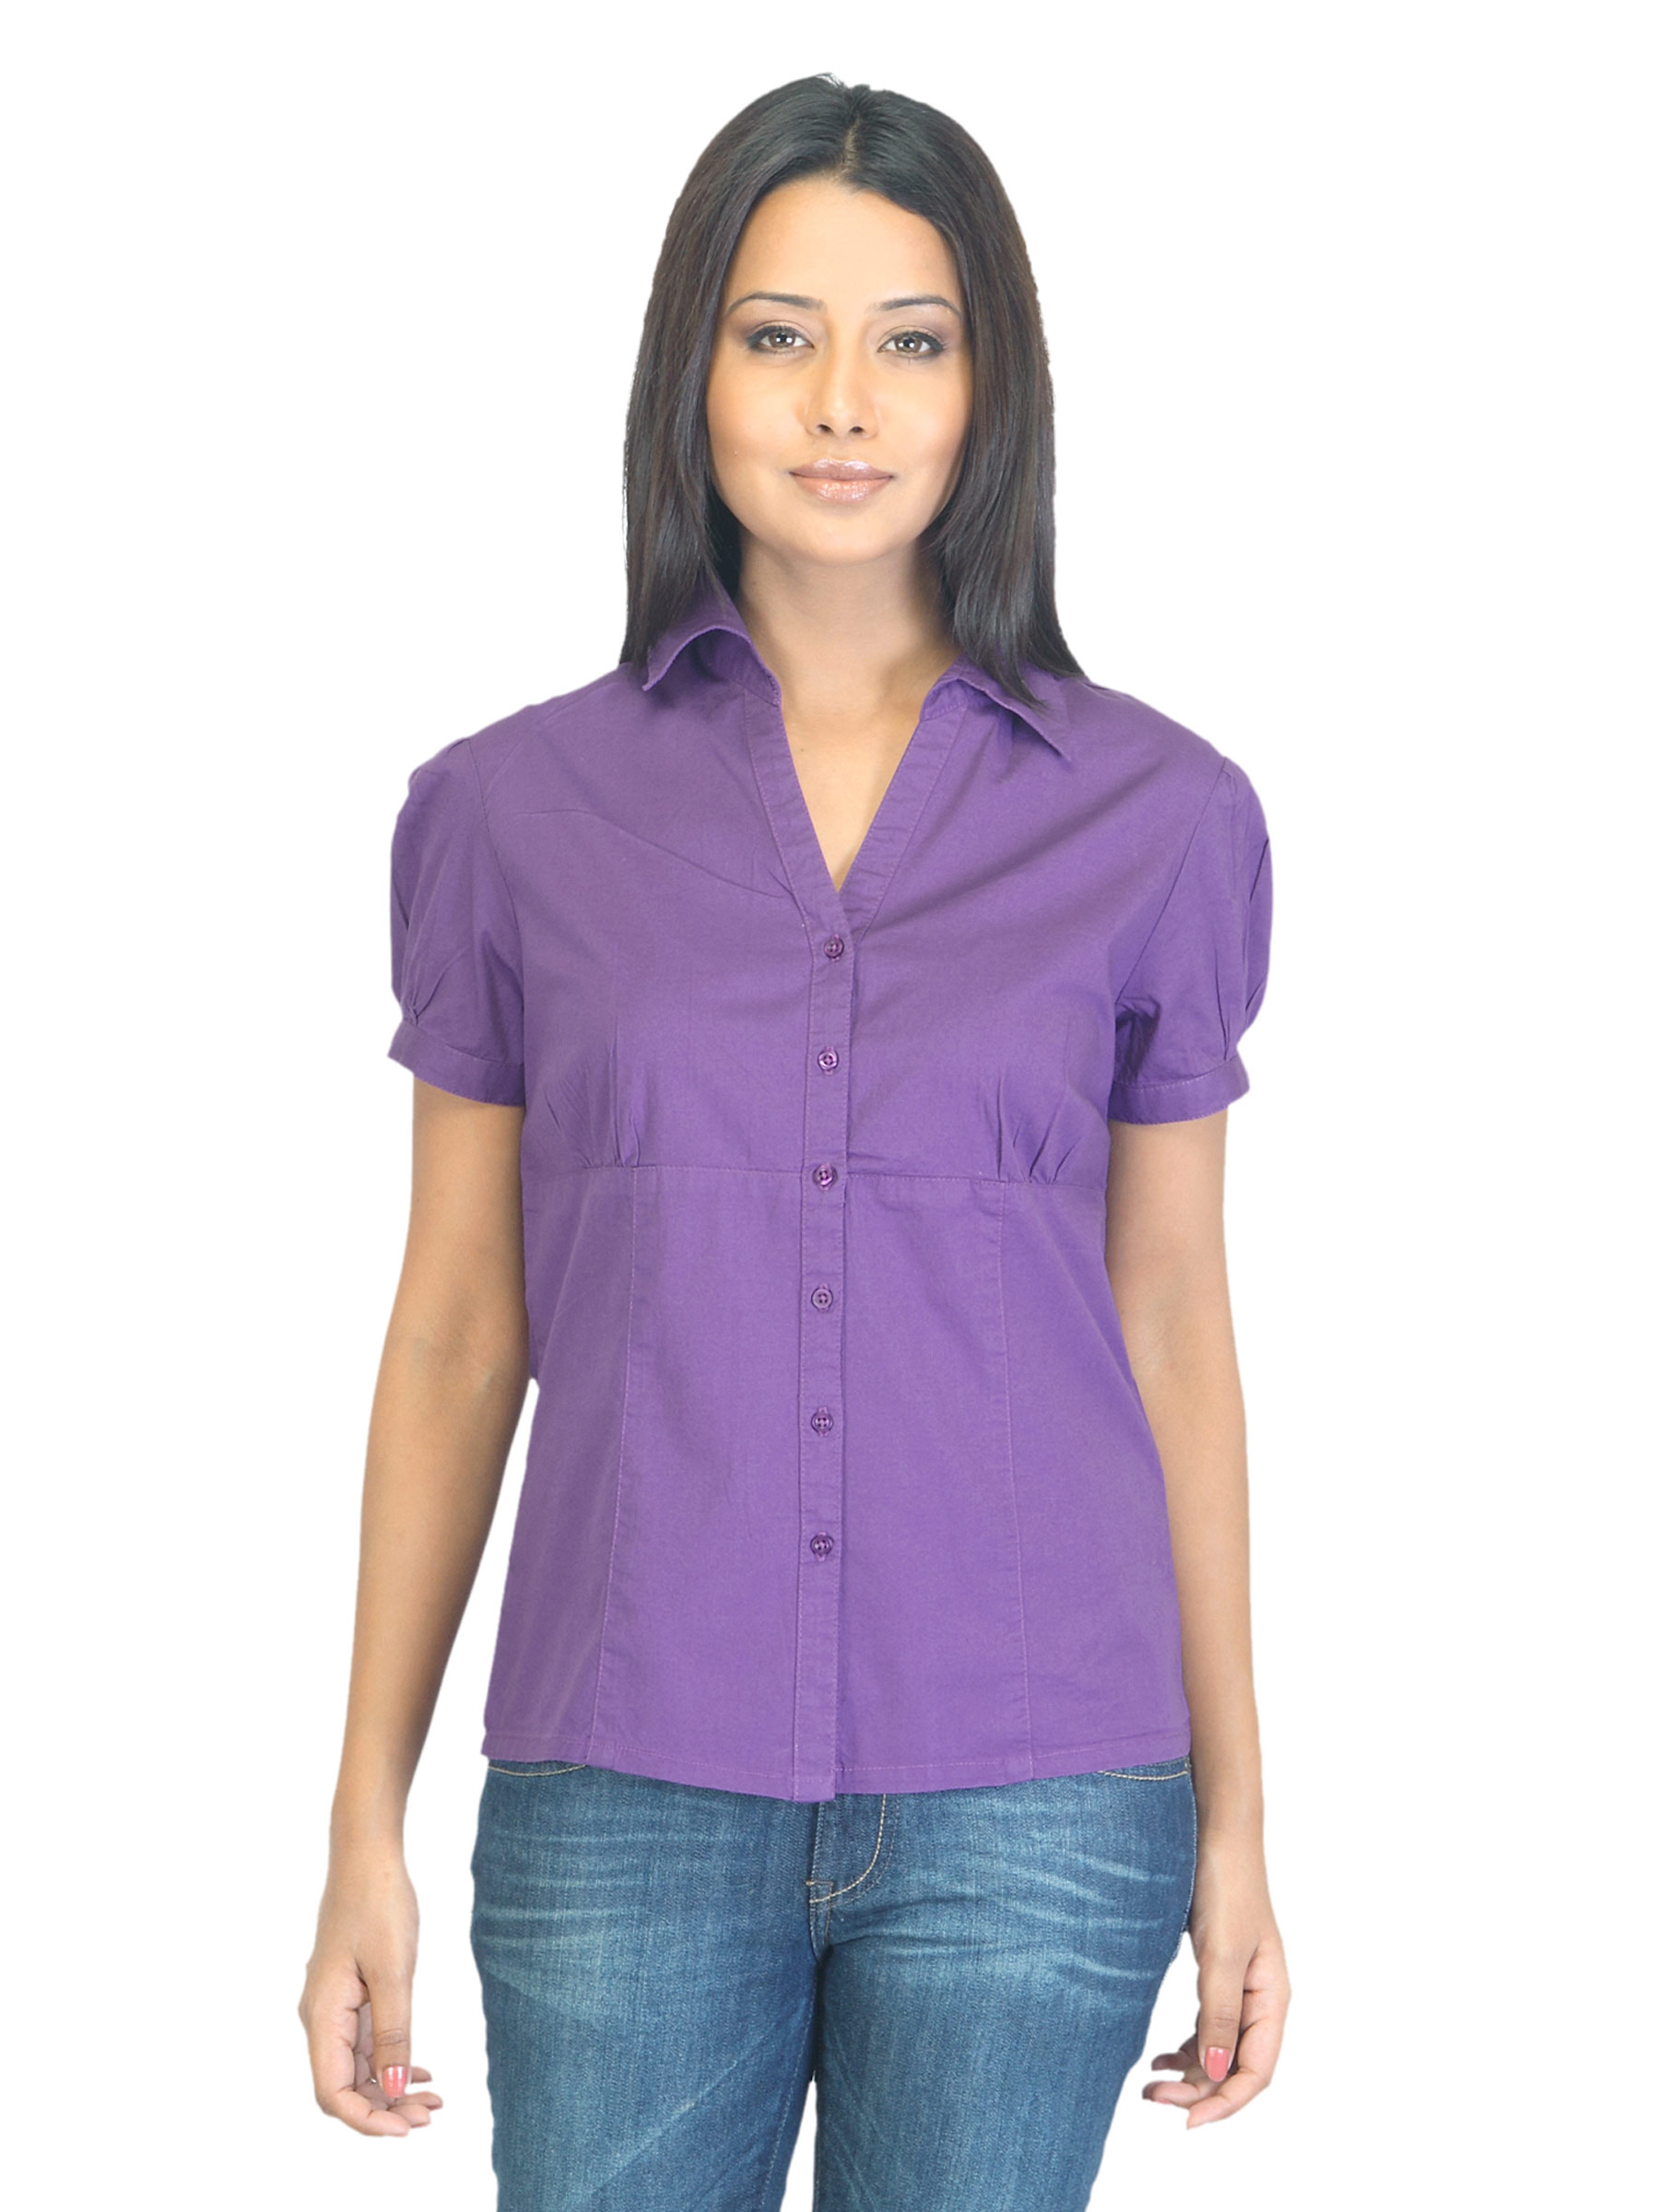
Jealous 21 Women Purple Shirt
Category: Apparel / Topwear / Shirts
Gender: Women
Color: Purple
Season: Summer 2012
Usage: Casual